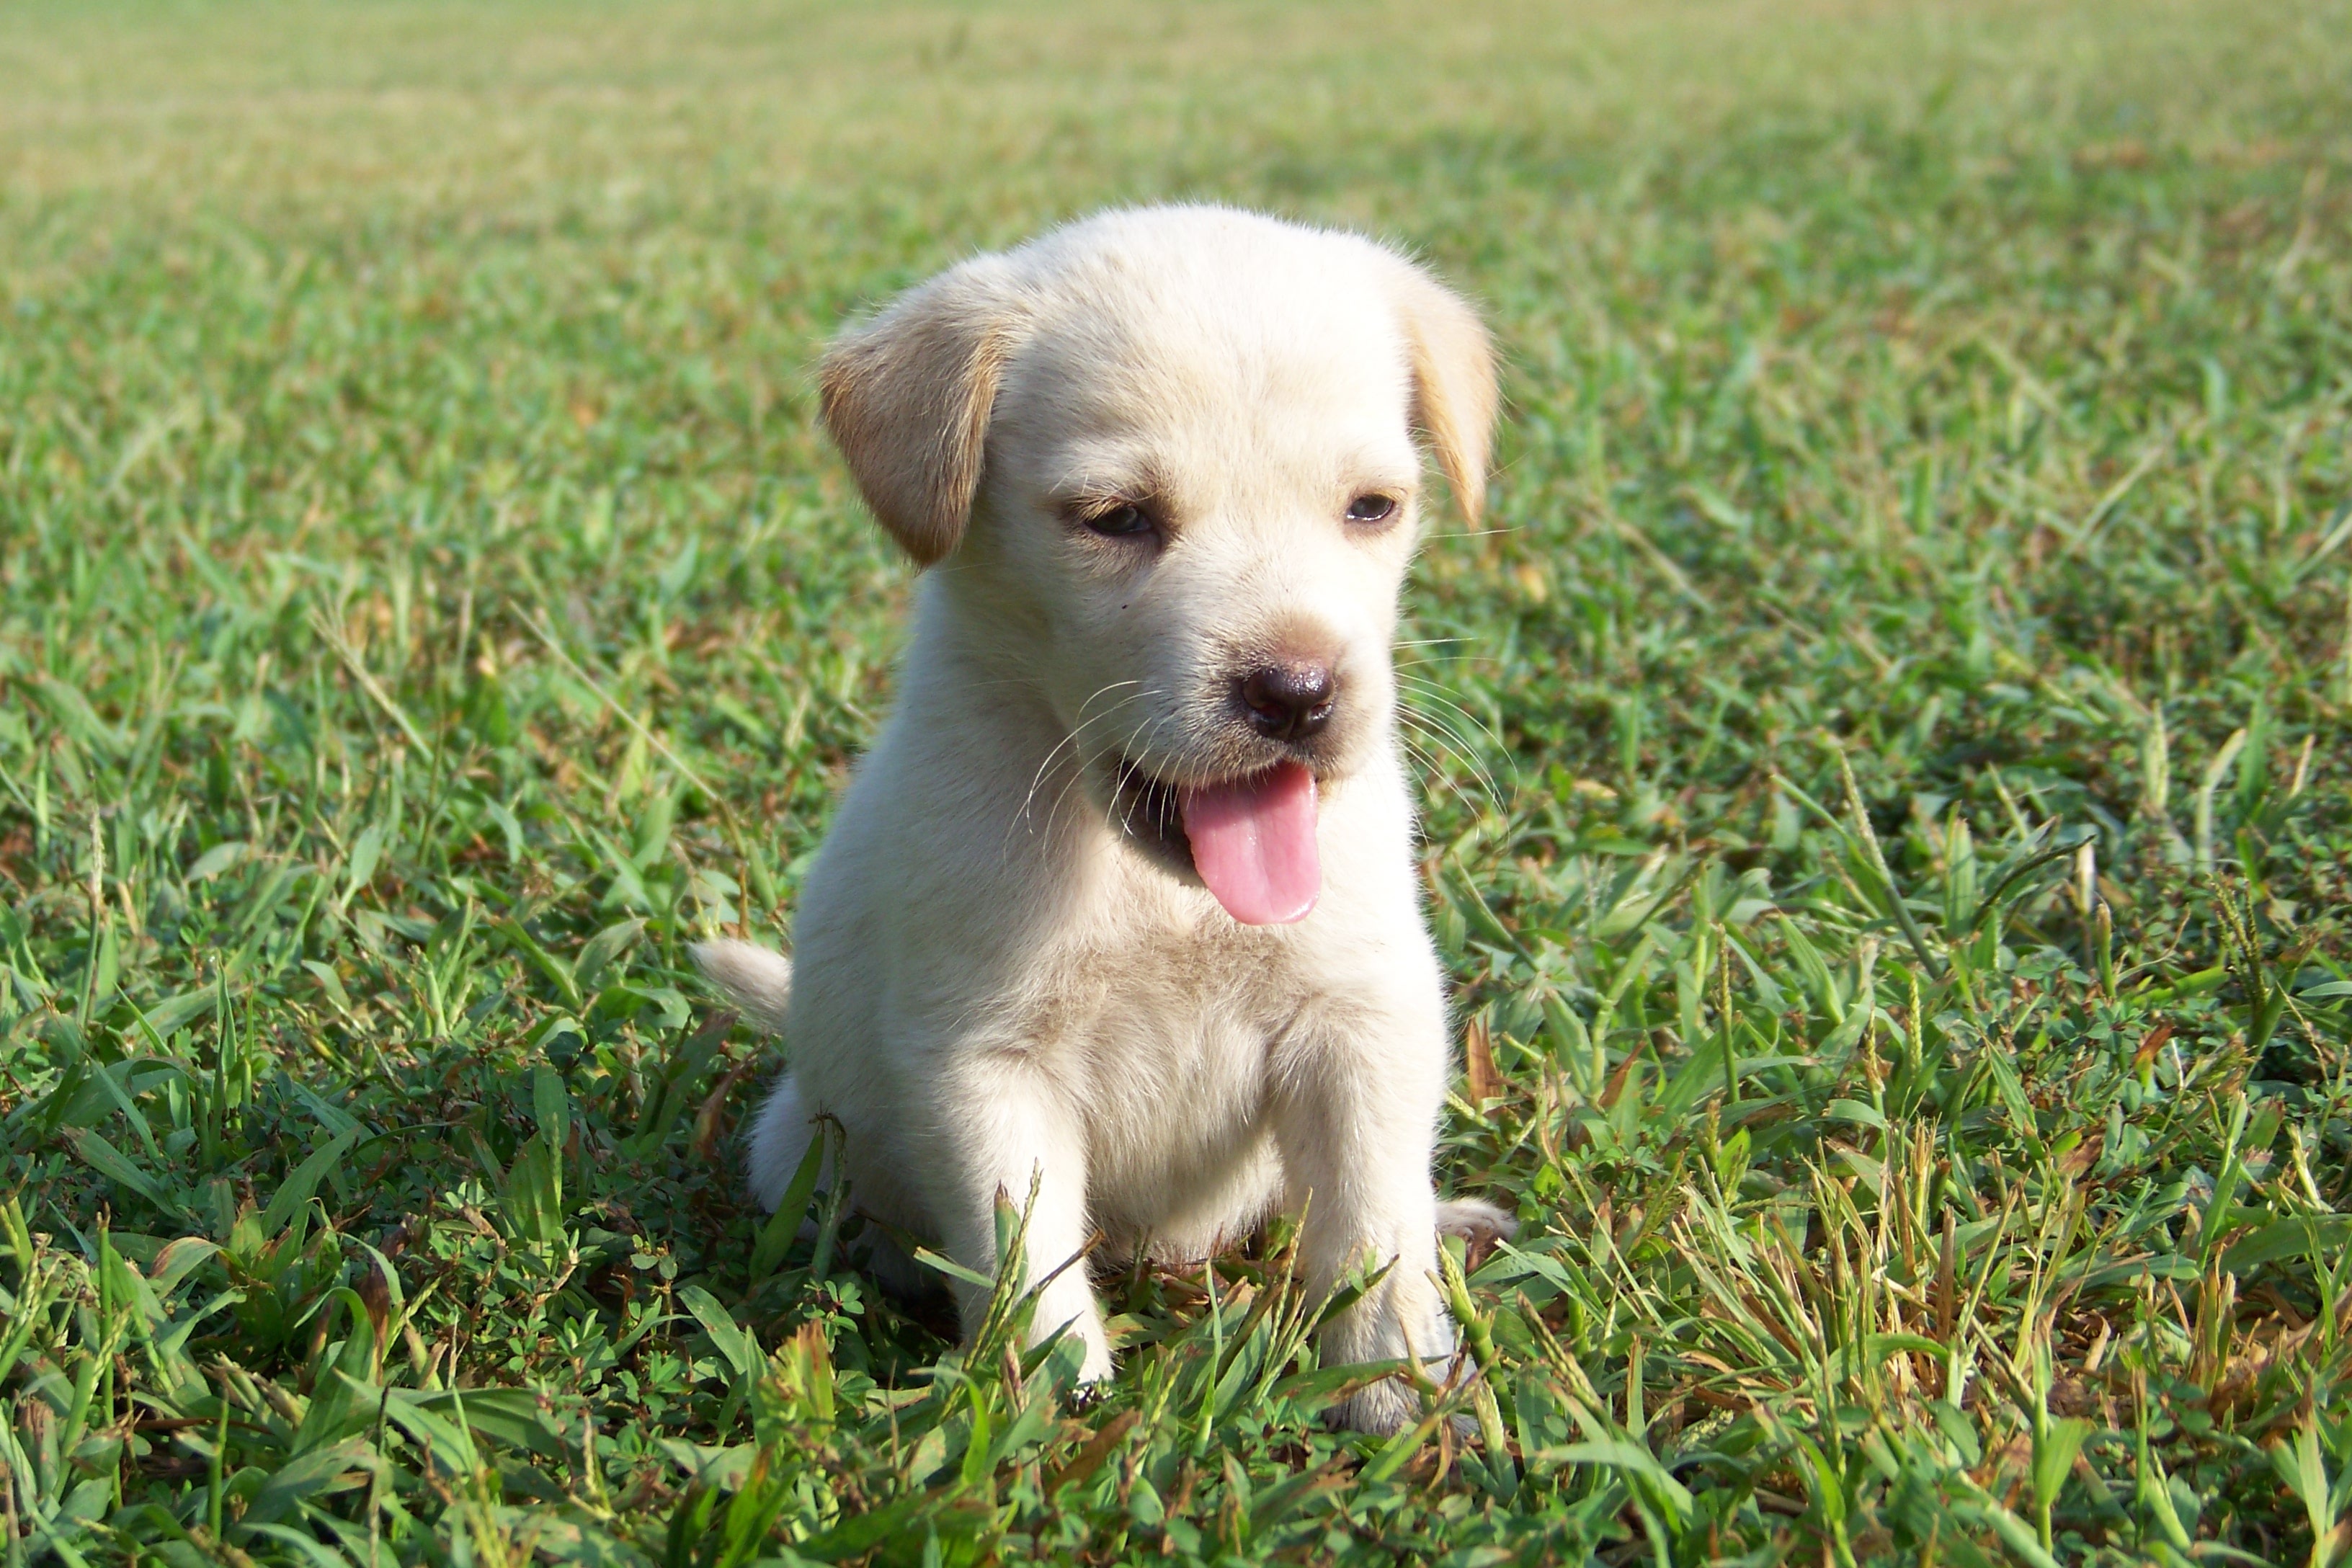
grass, puppy, dog, animal, cute, canine, pet, sitting, mammal, outdoors, golden retriever, vertebrate, labrador retriever, tongue, dog breed, retriever, dog like mammal, carnivoran